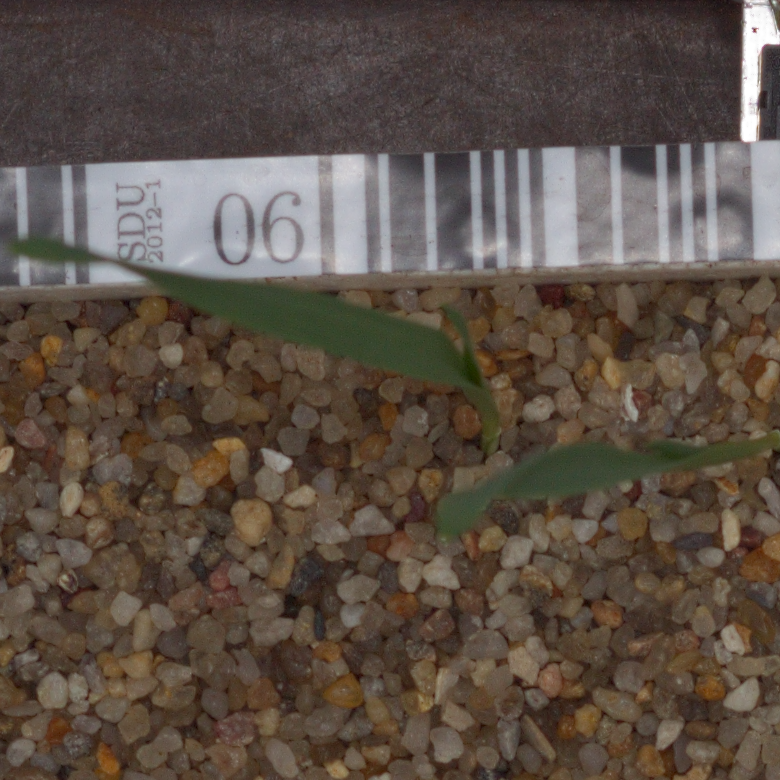
Label: common_wheat